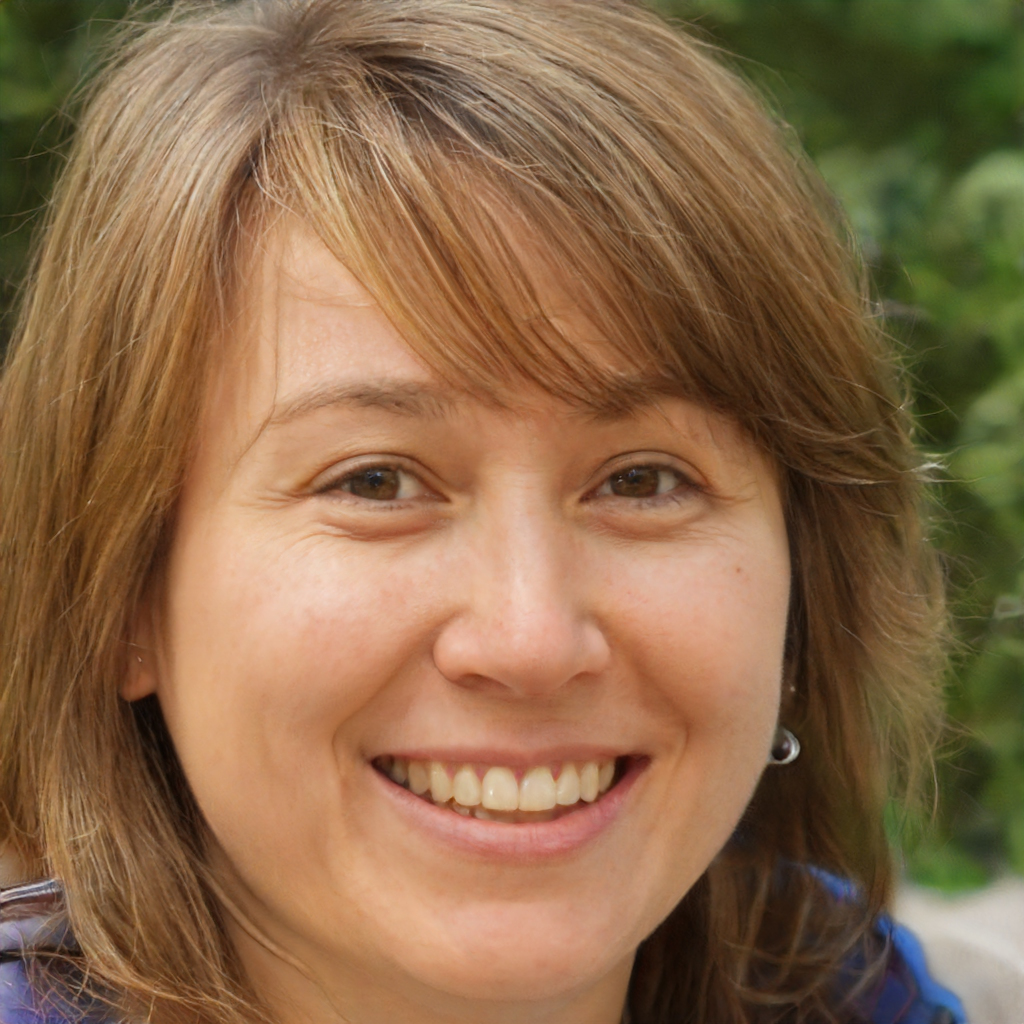
Portrait style: Real Portrait